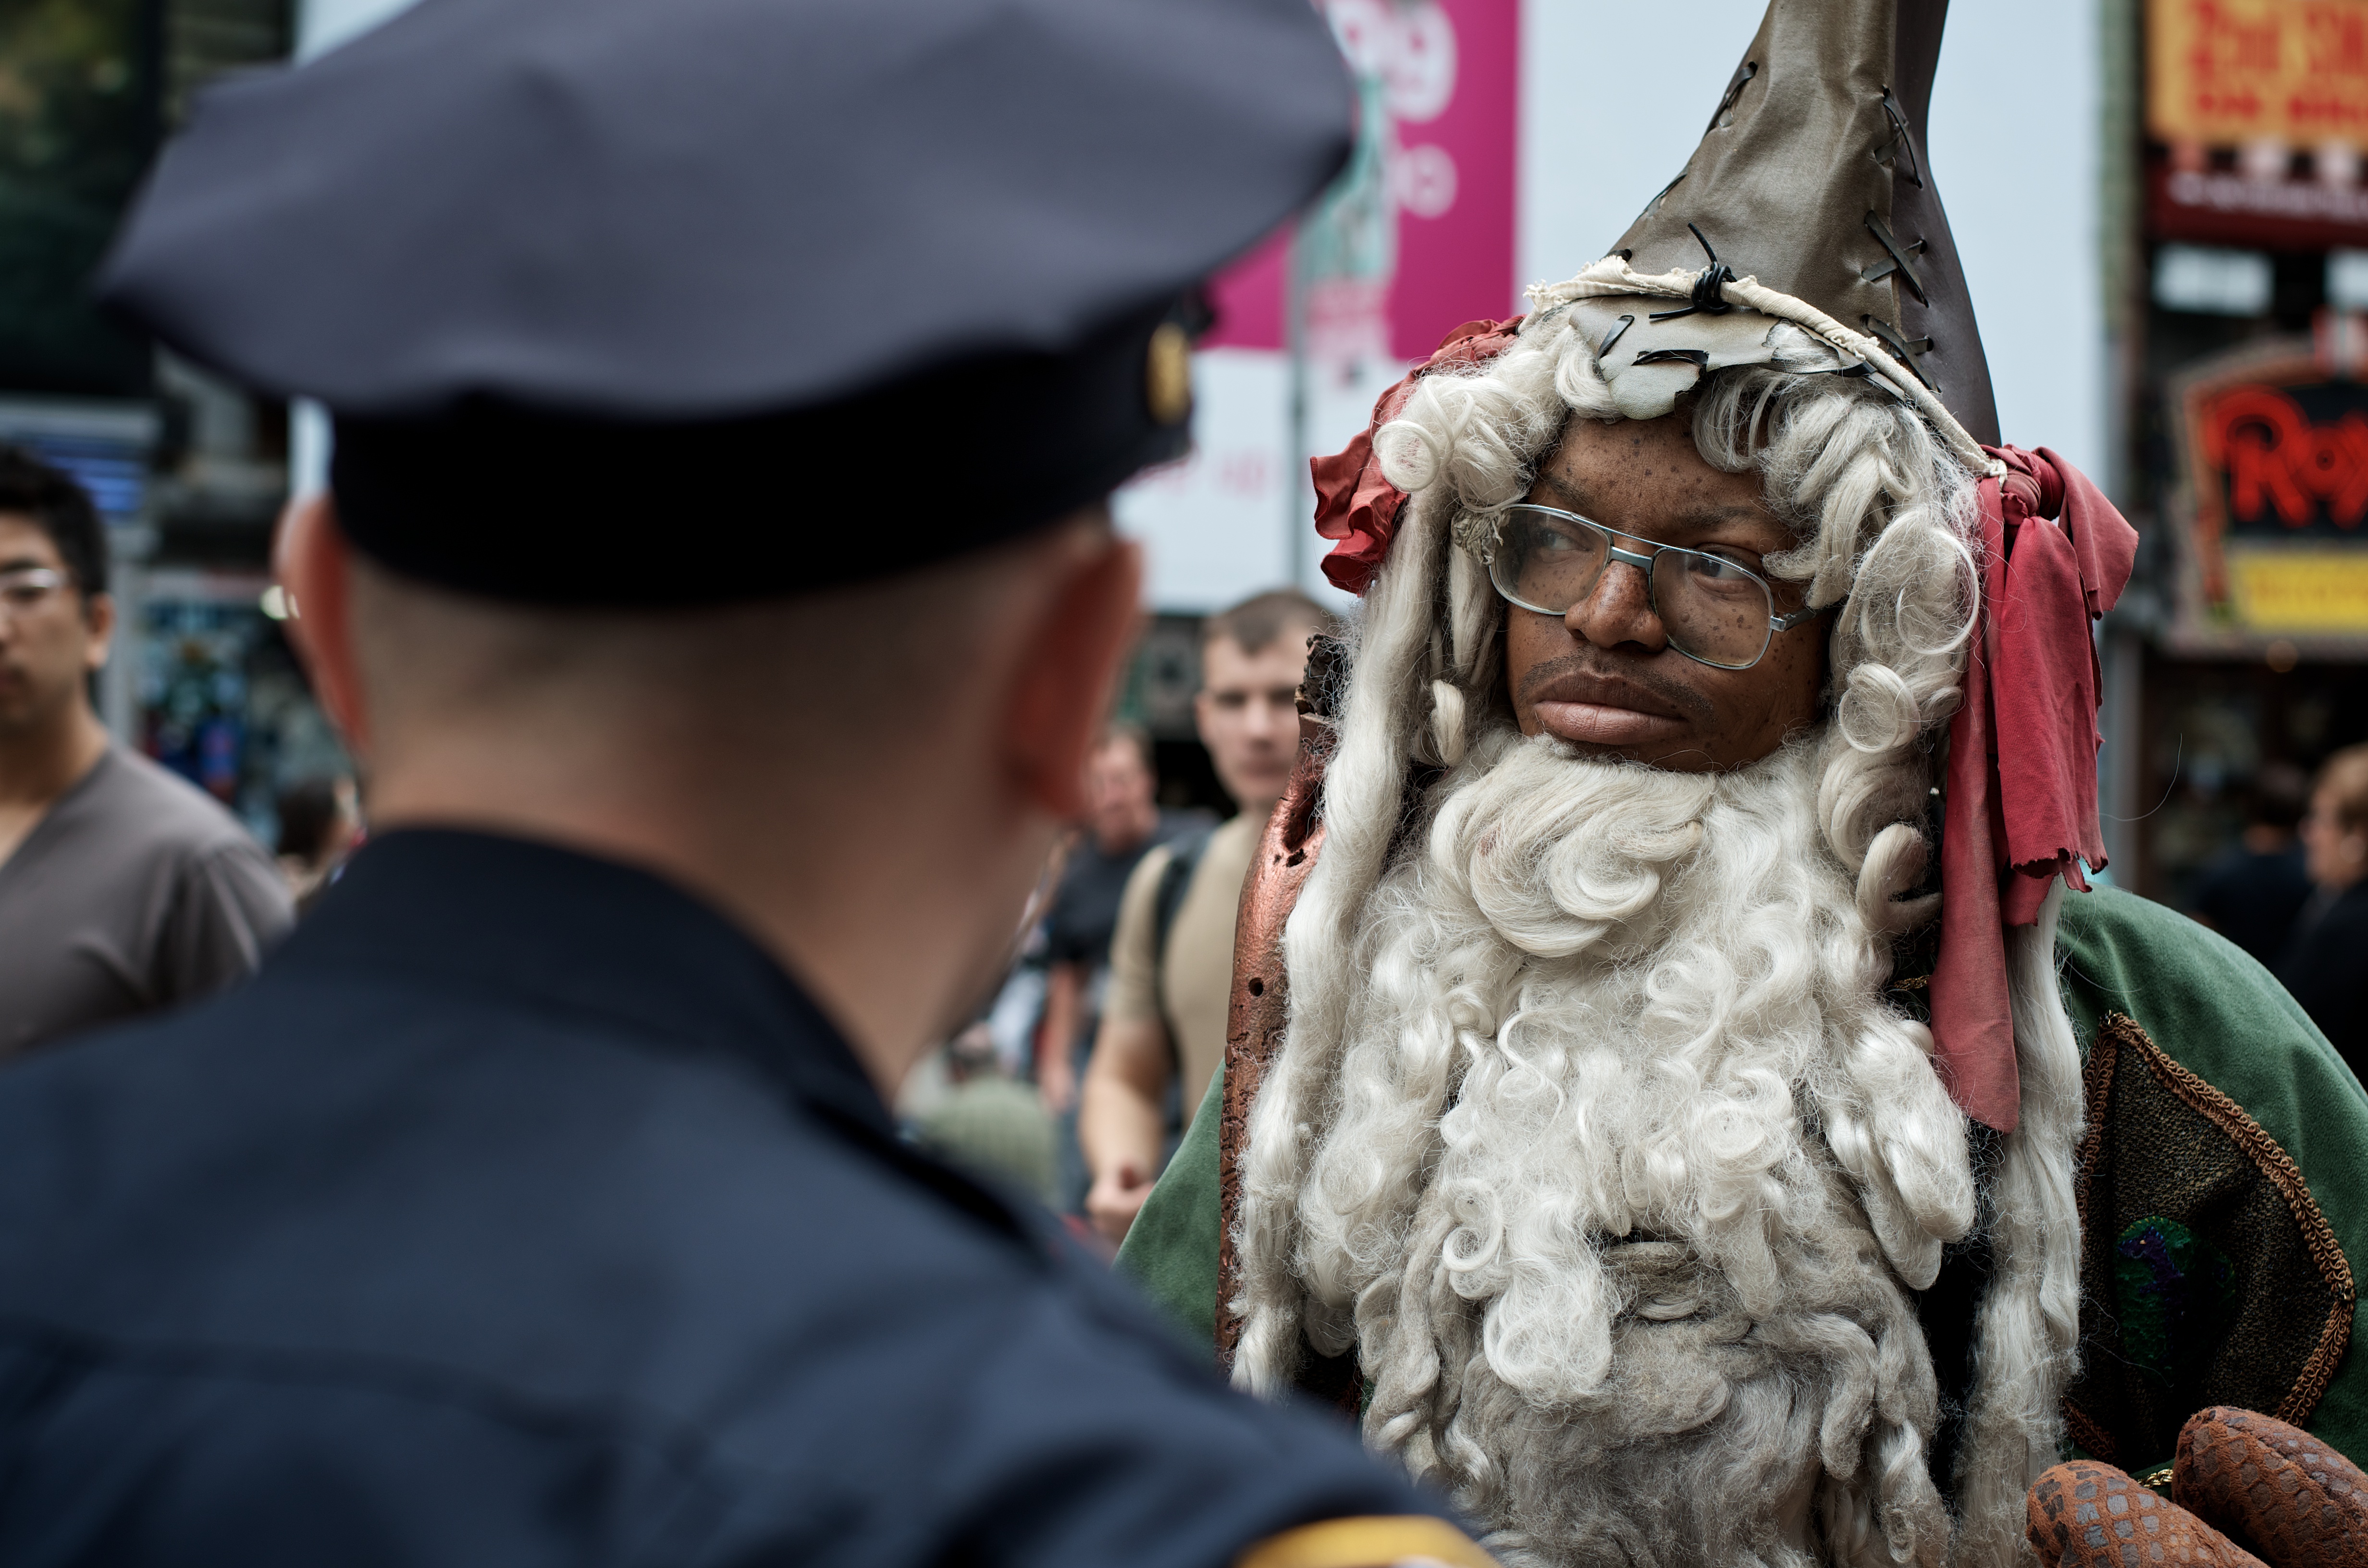
people, white, street, photography, crowd, ebook, military, carnival, training, black, streetphotography, flickr, festival, thomas, video, olympus, omd, event, fuji, tradition, demonstration, leica, monochrom, leuthard, hcb, thomasleuthard, streettogs